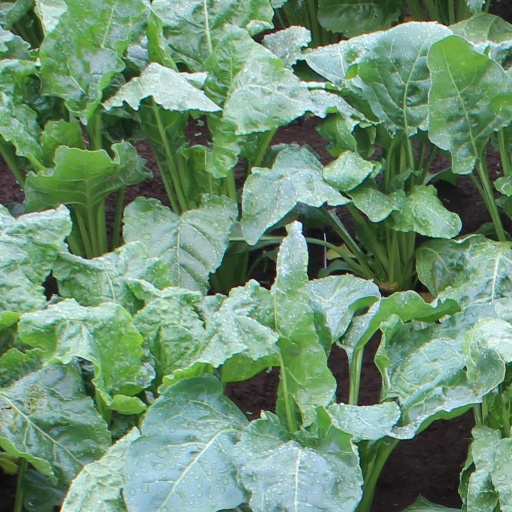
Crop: sugar beet